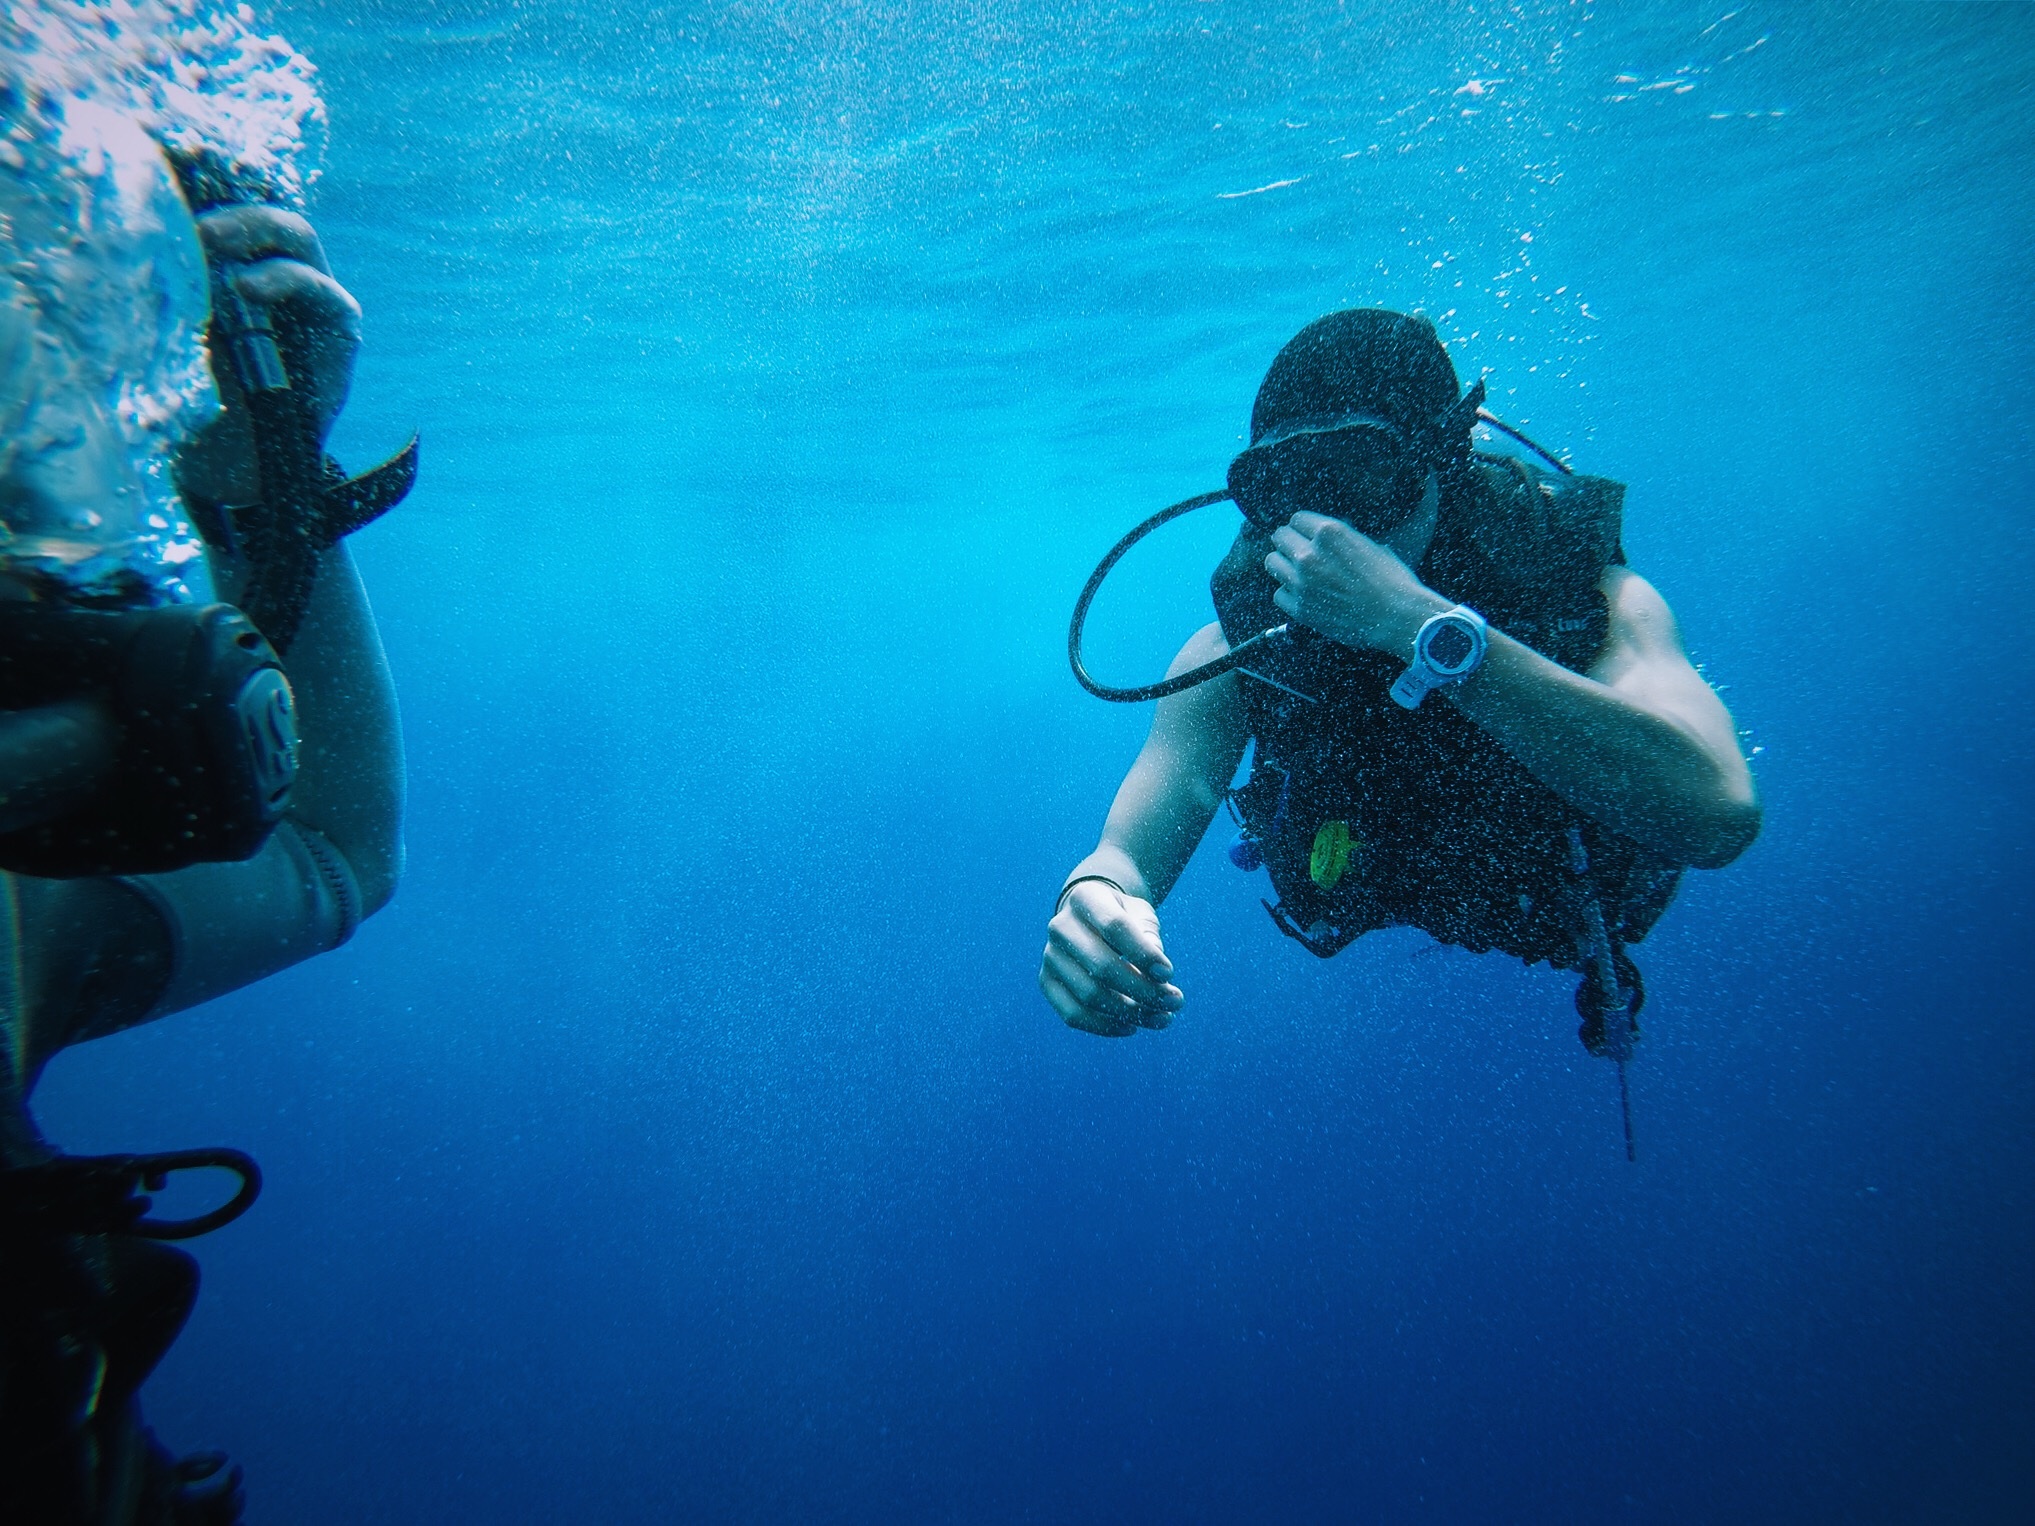
sea, ocean, recreation, diving, underwater, biology, reef, freediving, scuba diver, sports, scuba, water sport, scuba diving, outdoor recreation, marine biology, underwater diving, divemaster